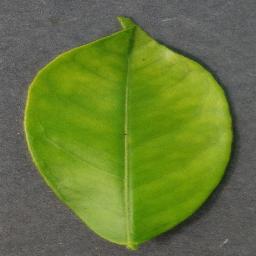
Label: Orange___Haunglongbing_(Citrus_greening)